Borden (company)

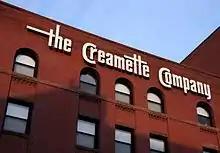
The Creamette Company Building in Minneapolis, Minnesota

The Borden Buildings (North Building 563 Spadina Crescent and South Building 487 Spadina Crescent) in Toronto were once home to Borden Canadian dairy operations (founded in 1900 by Walt Massey as City Dairy) and are now used by the University of Toronto.